William Fenner

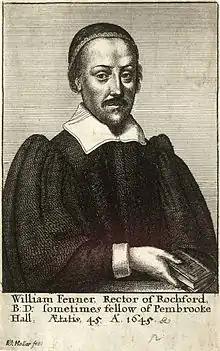
William Fenner by Wenceslas Hollar

Fenner was educated at Pembroke College, Cambridge, where he took the degree of B.A. in 1618, and that of M.A. in the following year. In 1622 he was incorporated a member of Oxford University. He also took holy orders, and is believed to have been for a time chaplain to the Earl of Warwick, and to have ministered at Sedgley, Staffordshire, where "his labours were greatly blessed". He was forced to leave this cure on account of his religious principles about 1626–7, and travelled about for some months, preaching from place to place, and Benjamin Brook states that he was consulted as a casuist, and admired by some of the nobility.